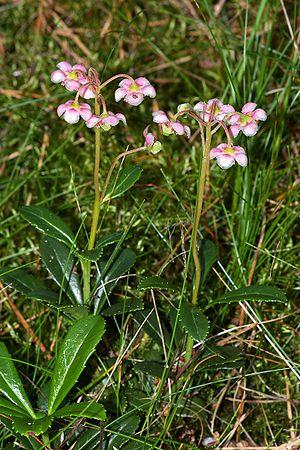
La Chimaphile à ombelles ou Pirole en ombelle est une plante vivace à fleur de la famille des Éricacées présente dans les régions tempérées de l'hémisphère nord.
Cette liste de Tracheophyta de Bosnie-Herzégovine, ainsi que d’espèces introduites est un aperçu incomplet d’espèces de mousses, de fougères, de gymnospermes et d’angiospermes citées dans la littérature disponible en langues bosniaque, croate, serbe et serbo-croate. Cet aperçu n’inclue pas des espèces cultivées ni celles occasionnellement introduites.